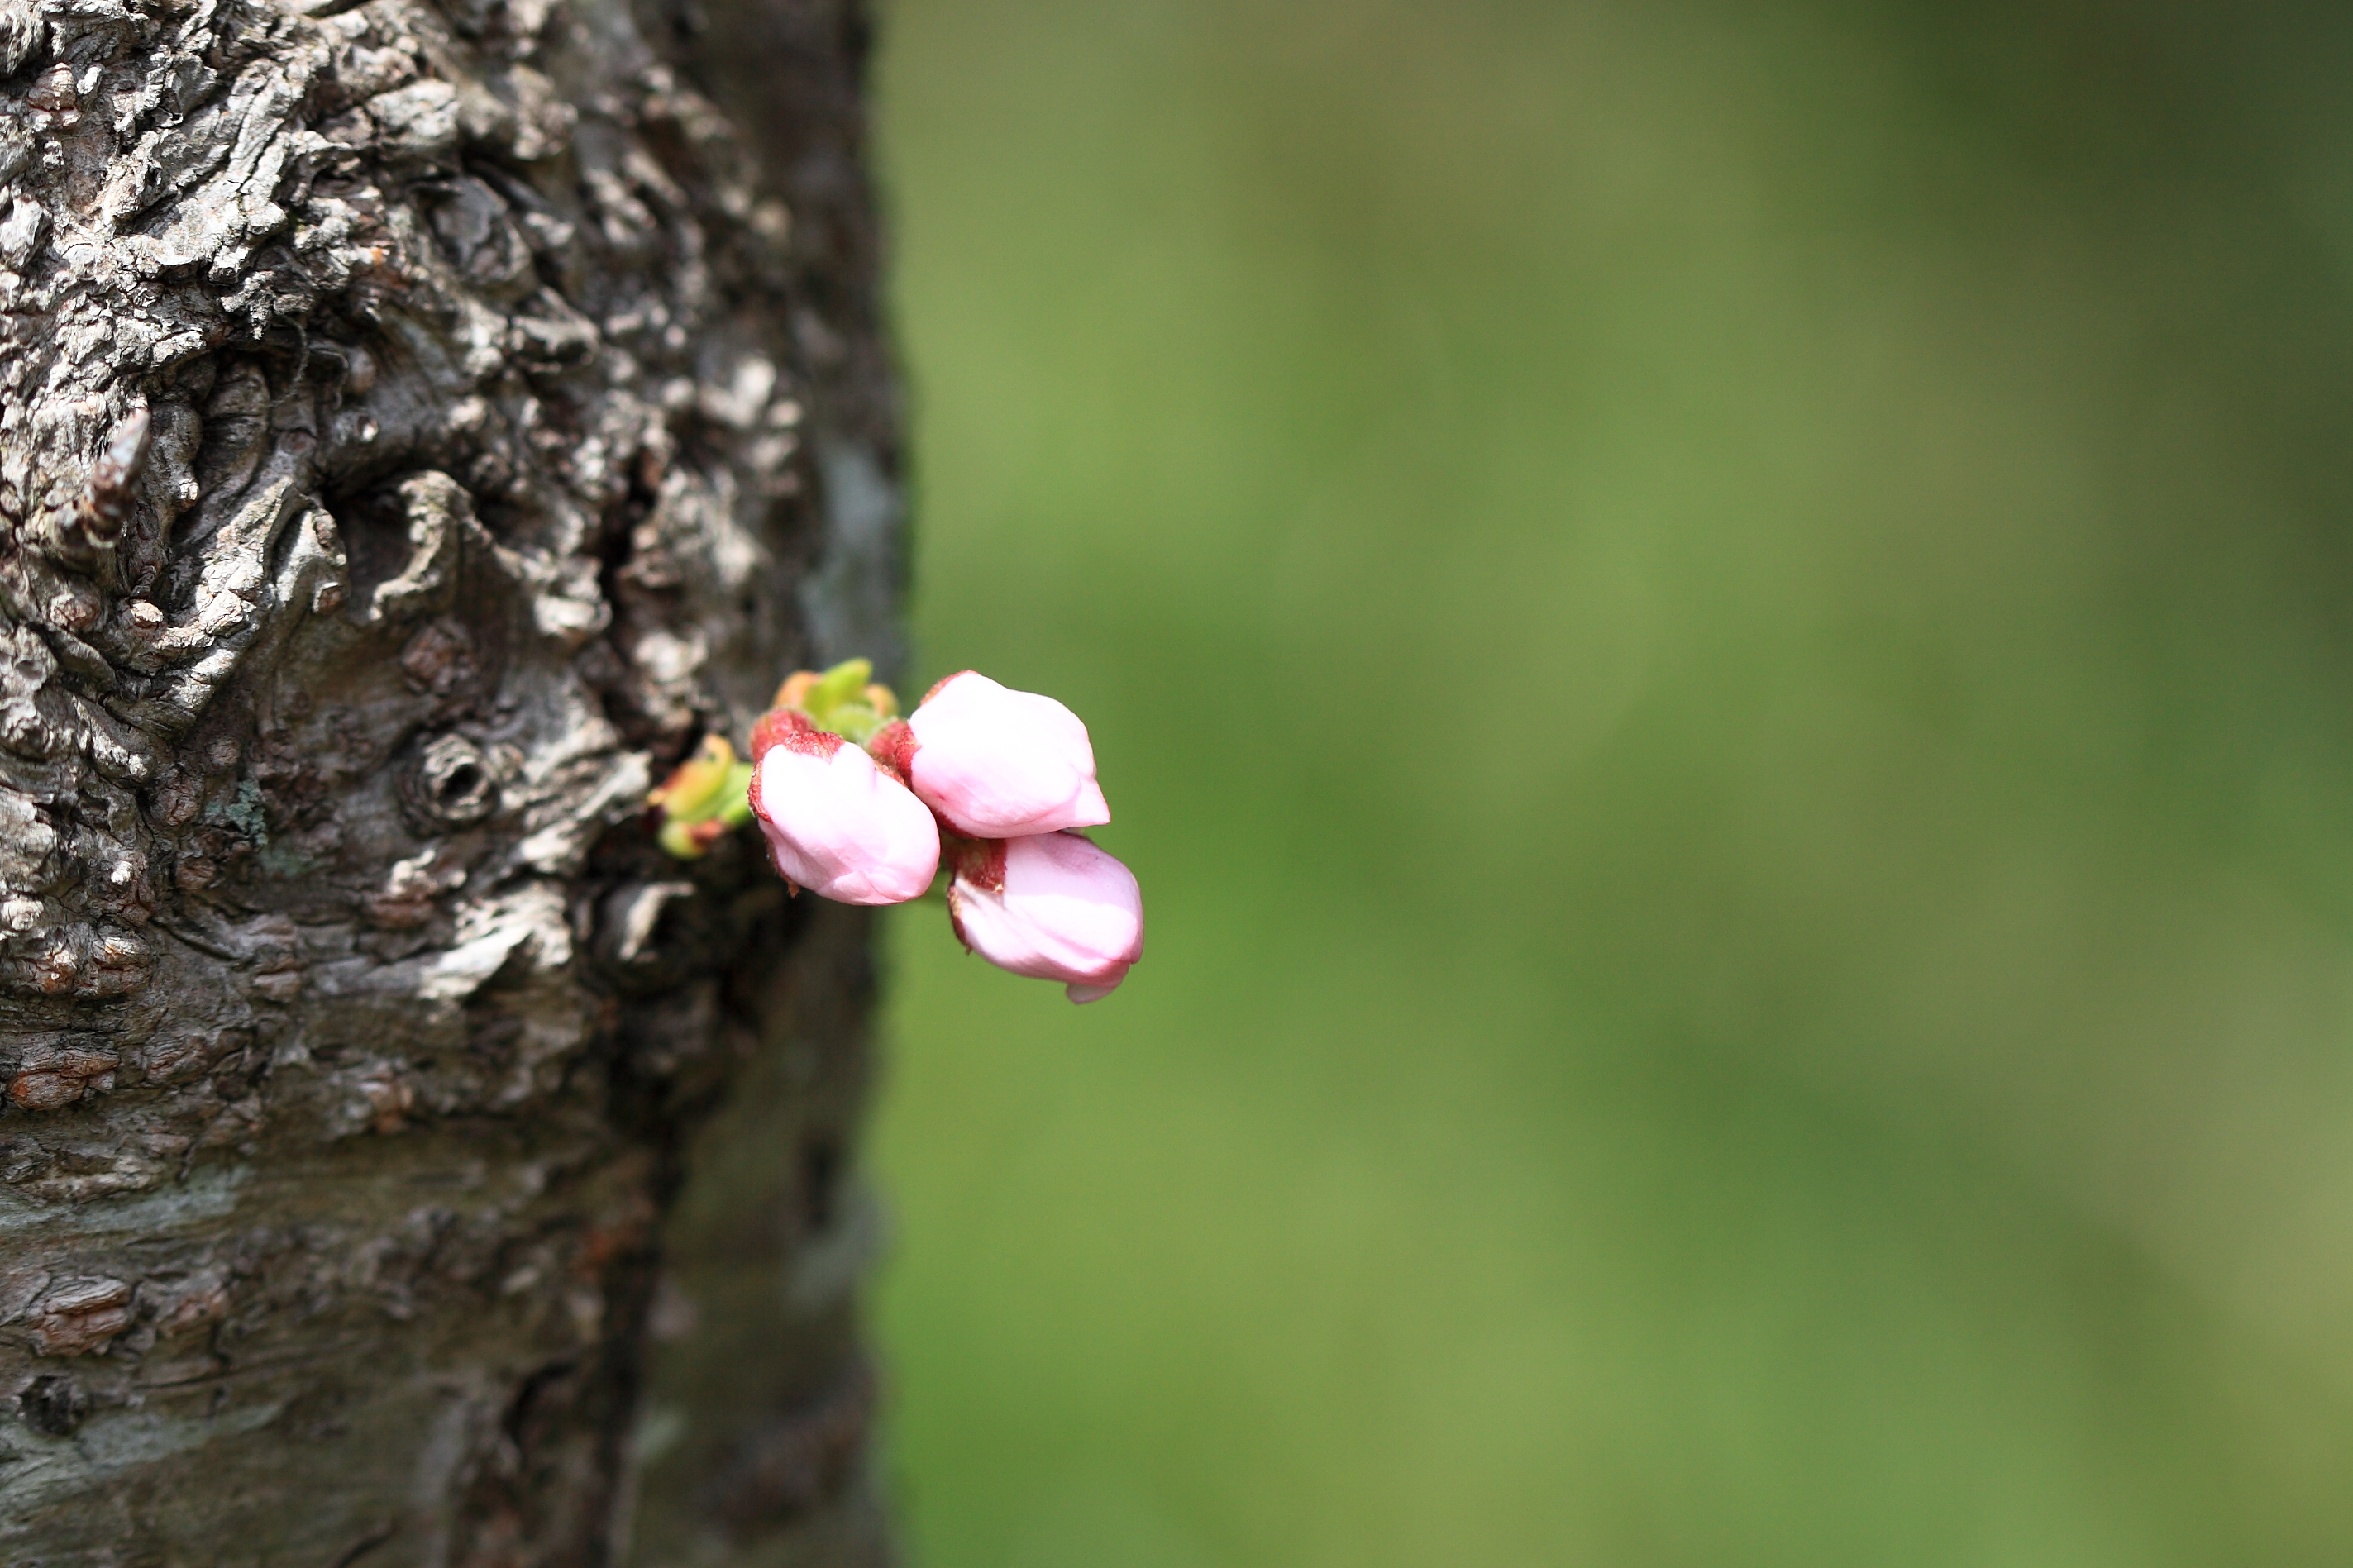
nature, branch, blossom, plant, leaf, flower, green, high, produce, botany, flora, wildflower, close up, cool image, blossoms, 5d, sakura, hires, bud, markii, cherry, hi, res, resolution, chibaken, katorishi, omigawajoyamakoen, macro photography, flowering plant, plant stem, land plant